Peter Redpath

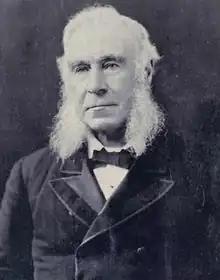

Peter Redpath (August 1, 1821 – February 1, 1894) was a Canadian businessman and philanthropist, closely associated with Redpath Sugar.